Moose Hide campaign

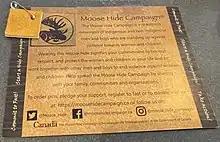
Moose Hide Campaign Pin and Informational Card

The Moose Hide Campaign is a grassroots movement of Indigenous and non-Indigenous men standing up against violence towards women and children. The campaign was created in 2011 by Paul Lacerte and his daughter Raven Lacerte. The campaign creates and distributes moose hide pins as a way to raise awareness about violence against women. Since inception the Moose Hide Campaign has distributed over two million moose hide pins and helped raise millions of dollars for the issue of gender-based violence.